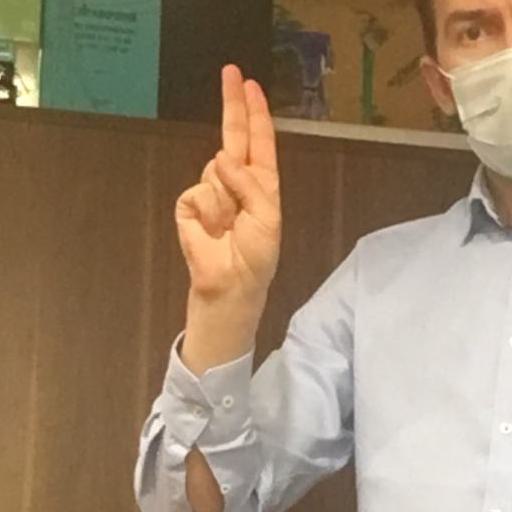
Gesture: two_up